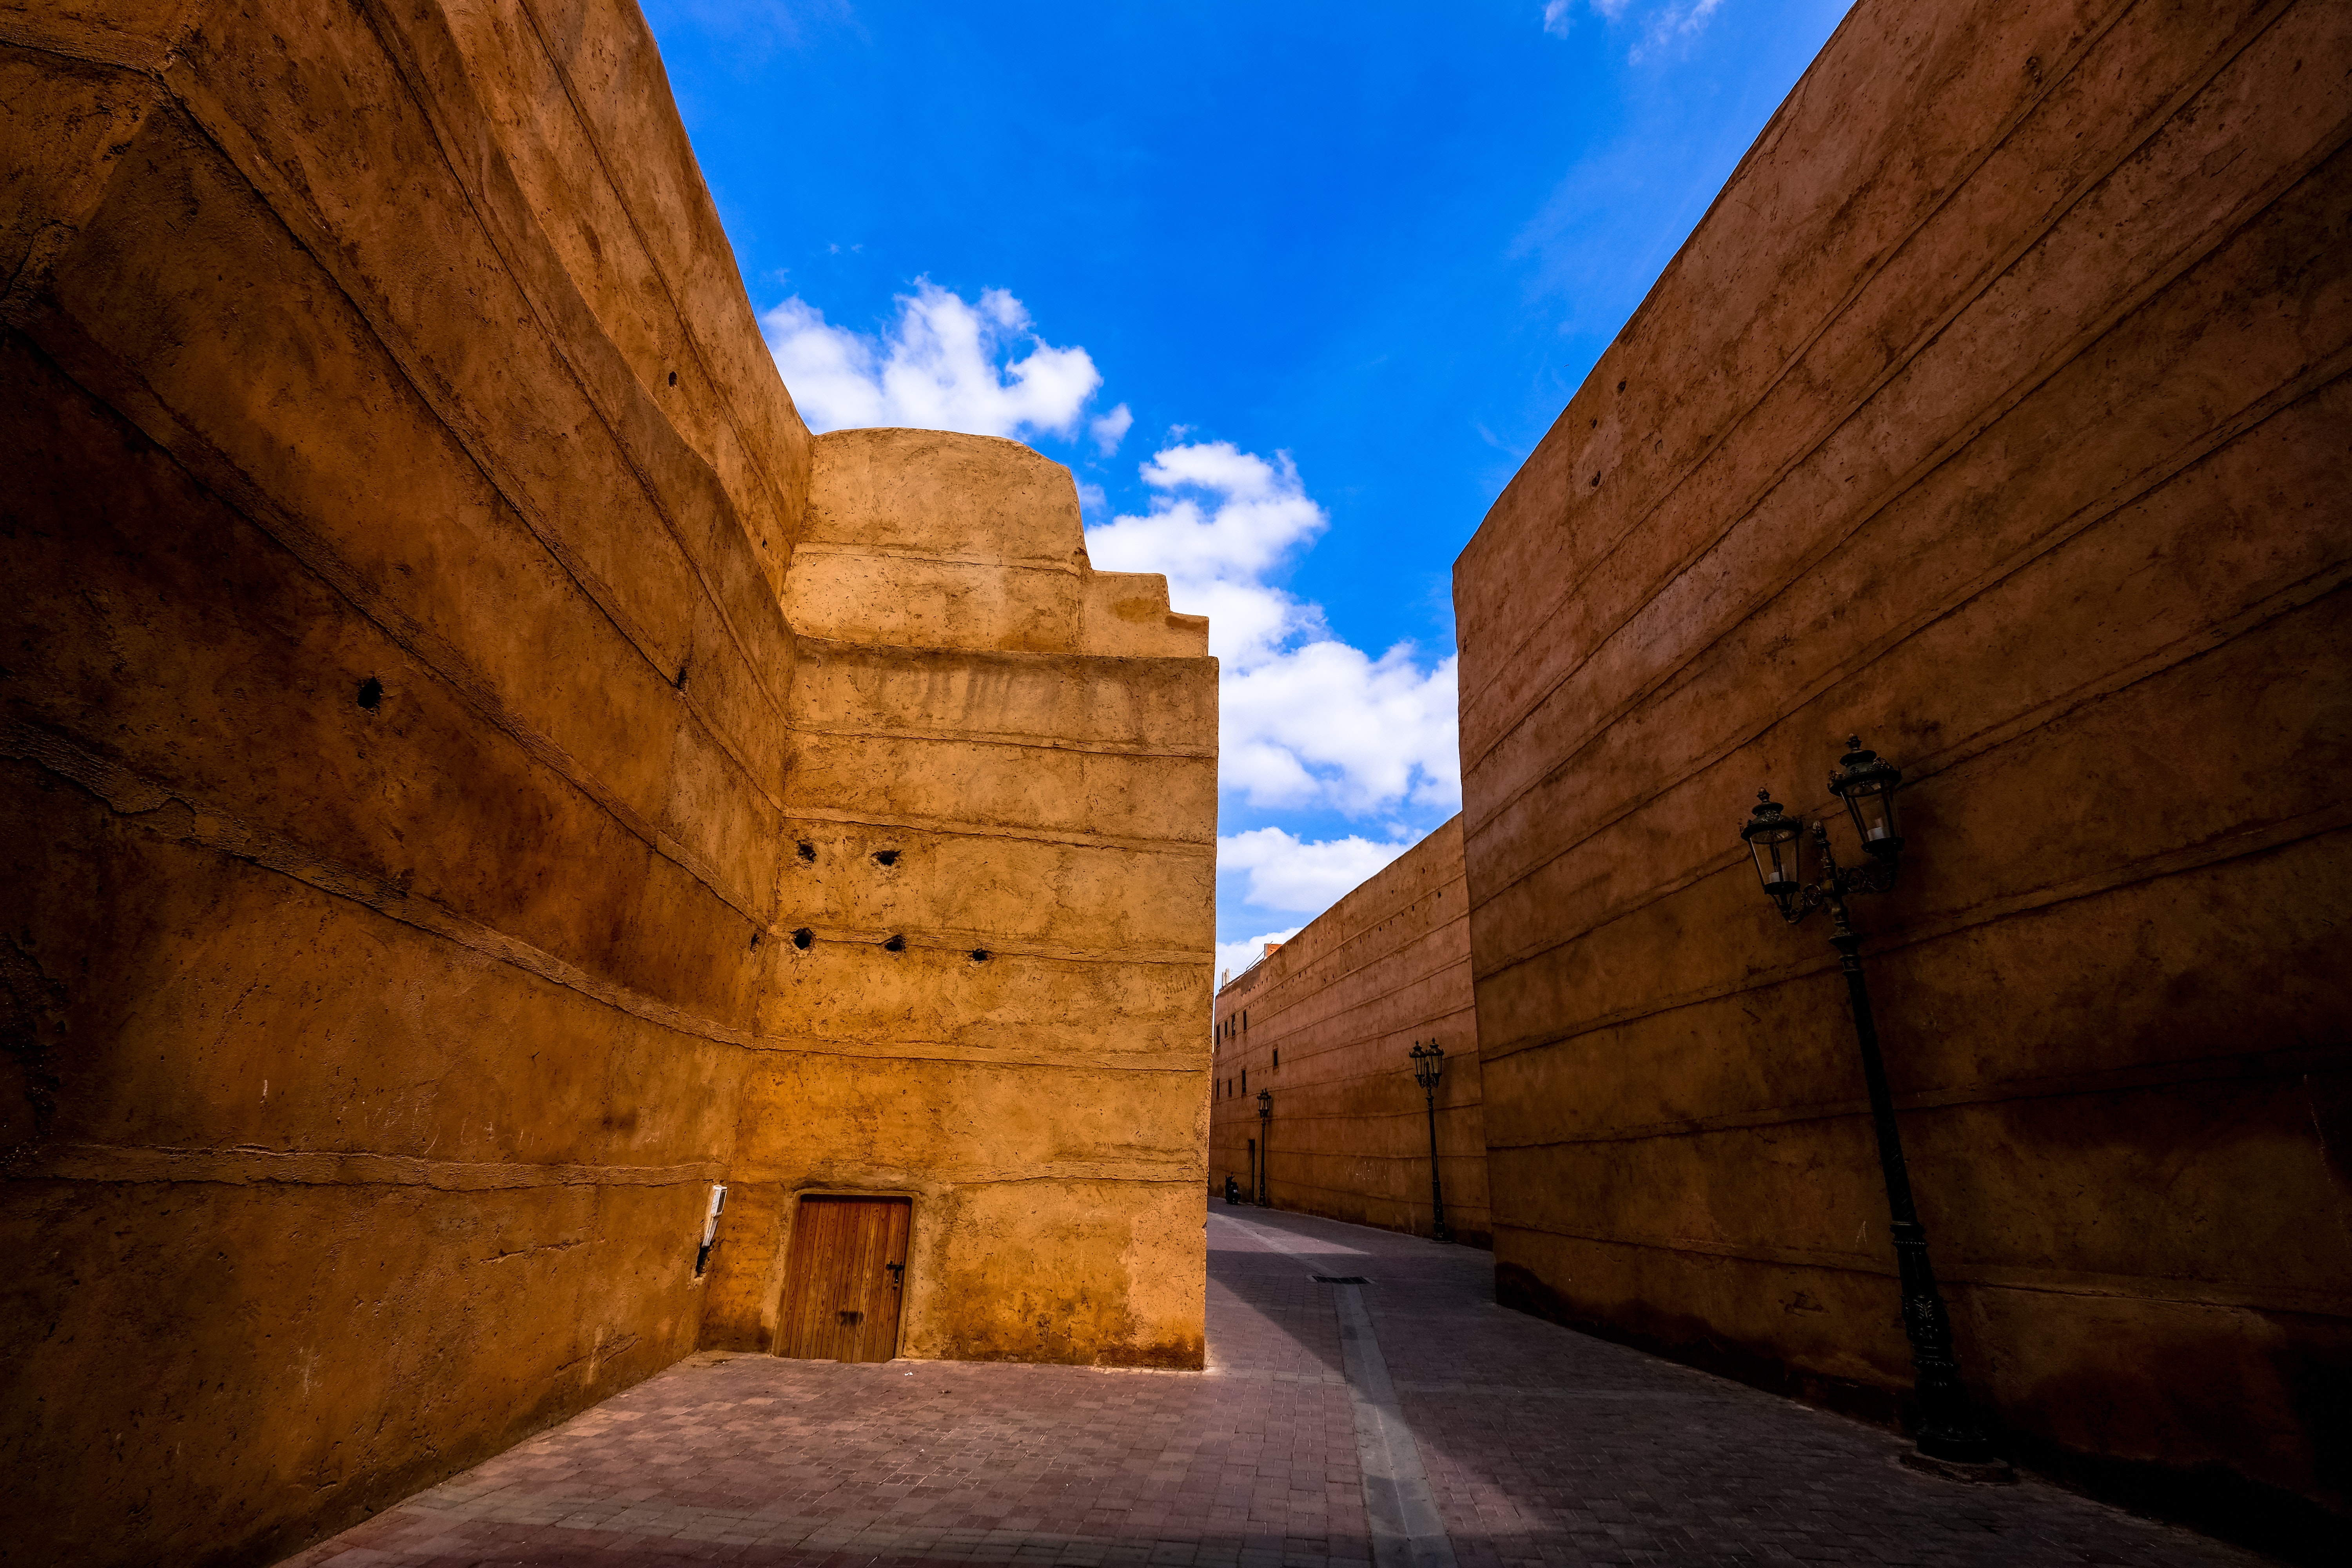
sky, light, wall, architecture, rock, line, cloud, sunlight, historic site, landscape, wood, shadow, ancient history, building, road